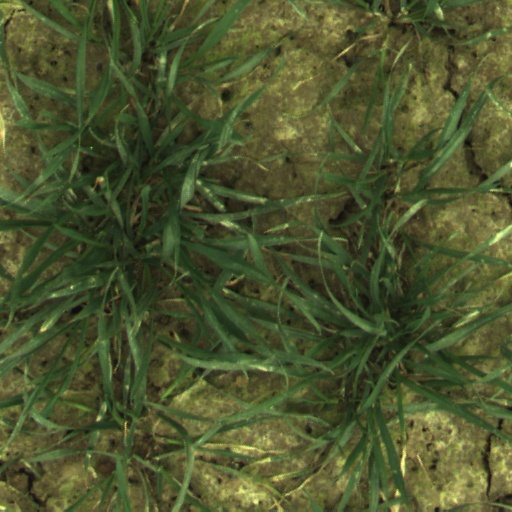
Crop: wheat